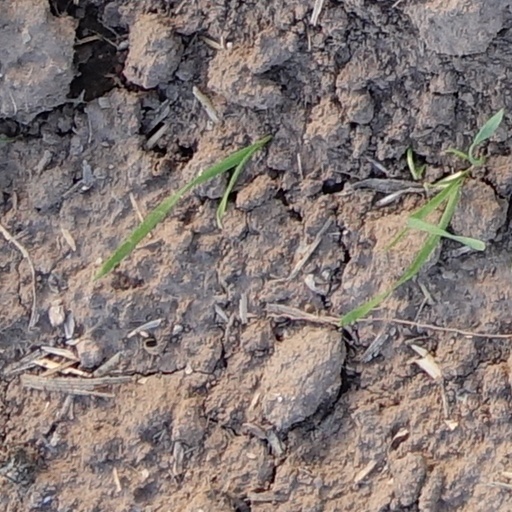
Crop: wheat